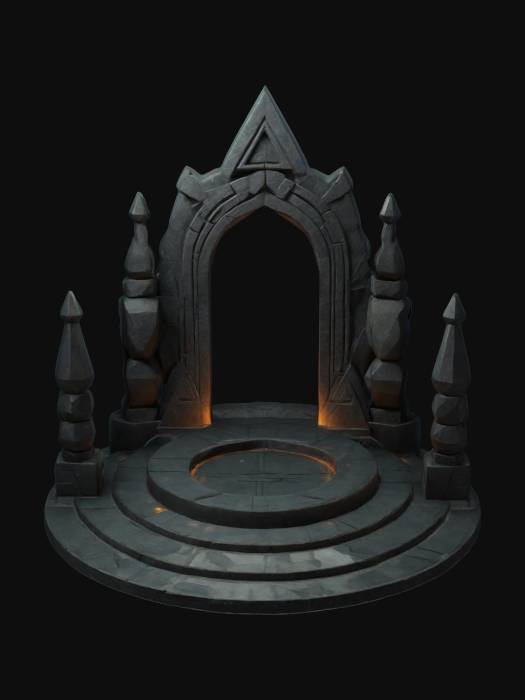
미적 점수 (1~10점): 3